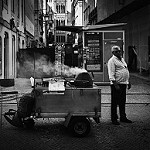
Label: street